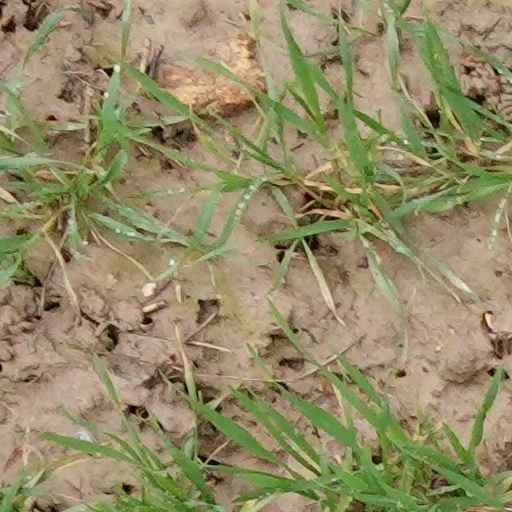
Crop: wheat